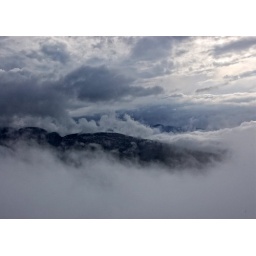
Taken high on the mountains above the lake. The valley is full of cloud with only the top of the opposite mountain appearing.